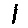
Label: 1